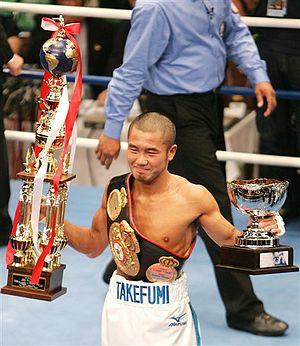
Takefumi Sakata est un boxeur japonais né le 29 janvier 1980 à Hiroshima.